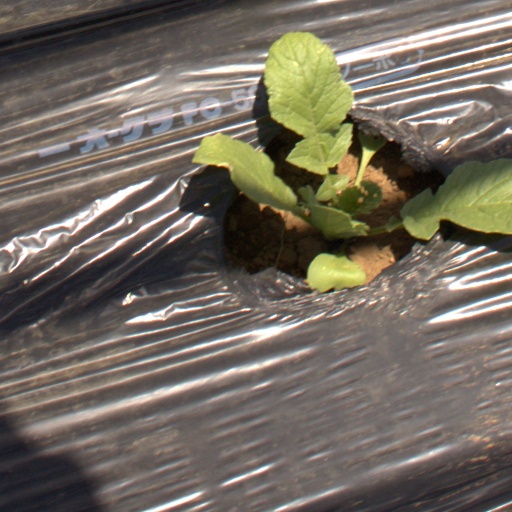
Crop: Jerusalem artichoke